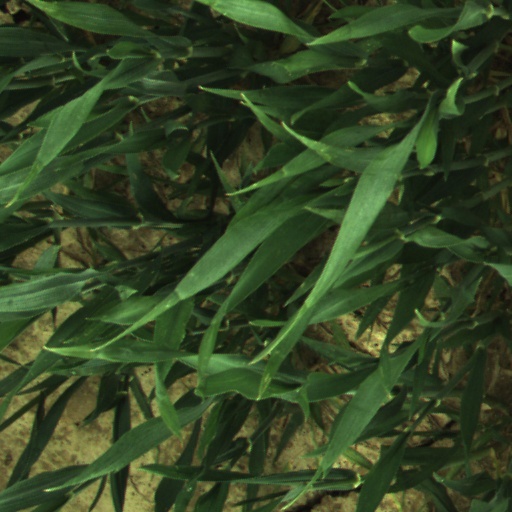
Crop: wheat